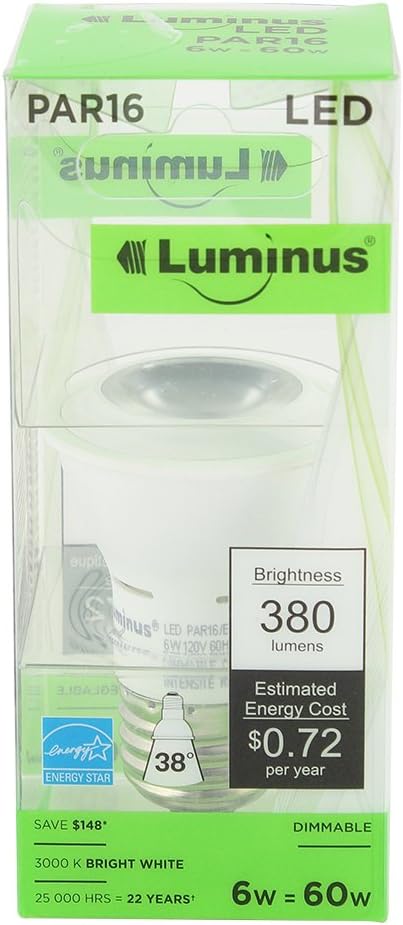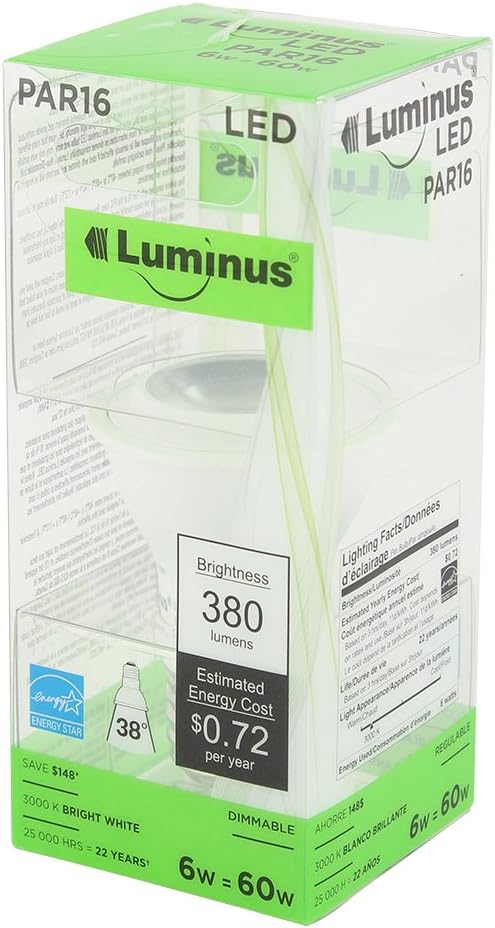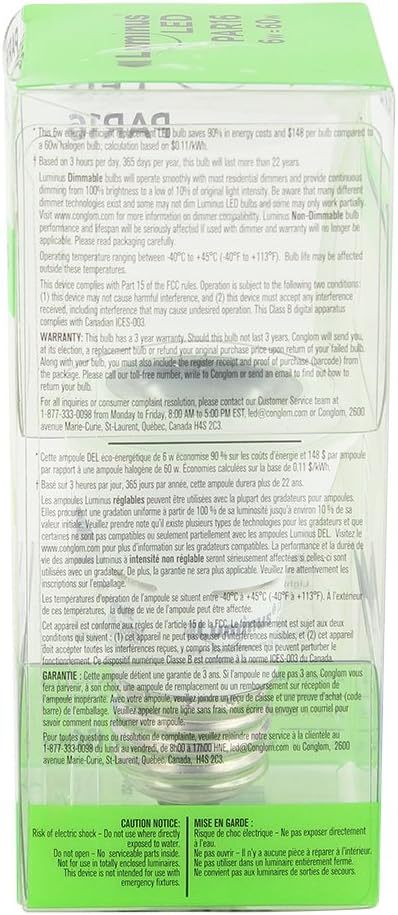
Luminus PLYC2823 PAR16 6W 380-Lumen Bright White 3000K Dimmable LED Light Bulb
Category: Tools & Home Improvement
GU10, MR16 and PAR16 lamps are direct replacements for higher-watt halogen bulbs. Ideal for general and spot lighting, they are typically used in track and recessed lighting fixtures. They are also dimmable to suit any mood and are available in the versatile bright white colour temperature (3000K). PAR16 Luminus LED PAR16 light bulbs are dimmable lamps that produce a narrow soft edged and precise beam of light to be used as multi-purpose general lighting in recessed downlights and track lights. This Energy Star certified bulb produces a 38 Degree beam of bright white light. Luminus LED PAR16 bulbs are ideal for both indoor and outdoor (dry location) settings, producing an intense and focused beam to highlight a very specific feature, and is the perfect replacement for 60 or 75 Watt halogen PAR bulbs.
Features: LED 6W replaces 60W incandescent | Bright white light (3000K) and 380 lumens of brightness | Dimmable and Energy Star certified | Lifespan of 22.8 years saving you $148.50 | Beam angle of 38 Degree, commonly used in track and recessed lighting fixtures